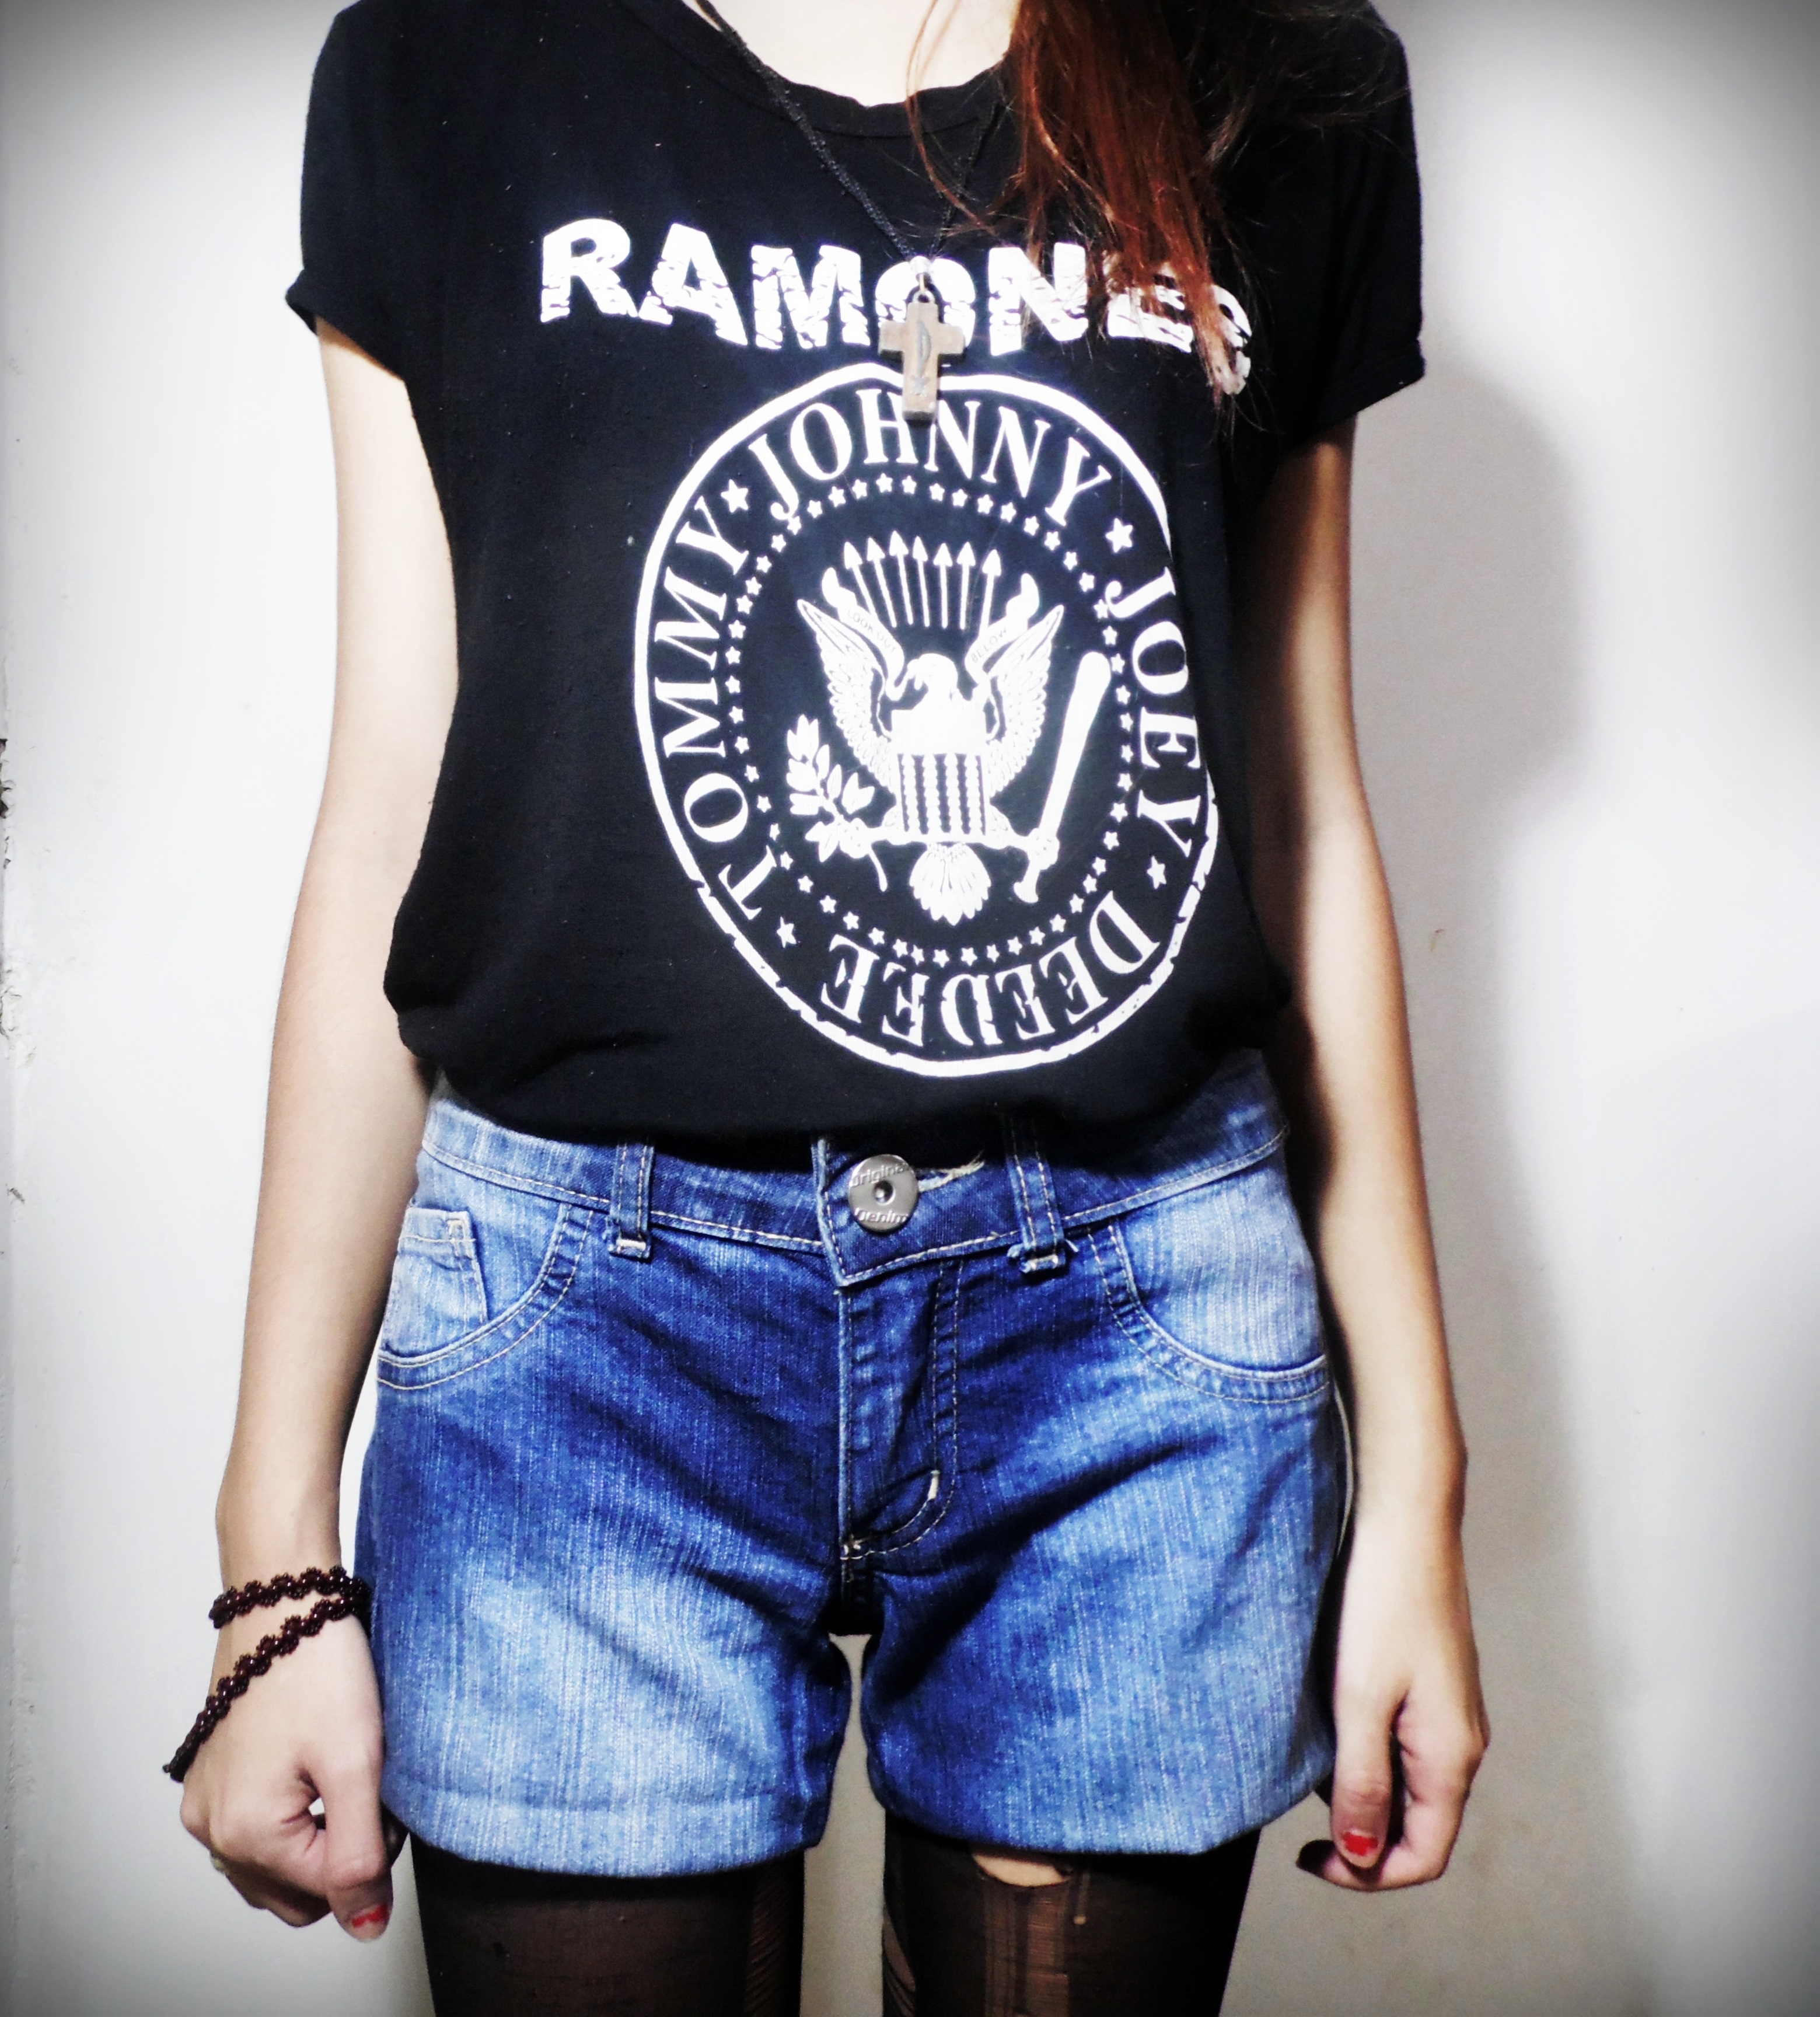
rock, pattern, fashion, clothing, black, outerwear, alternative, cool, look, sleeve, t shirt